Richard Wilbraham-Bootle

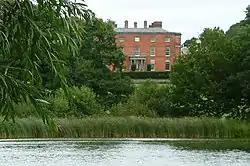
Rode Hall, the seat of the Wilbraham family

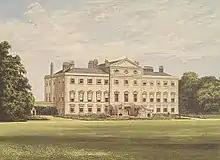
Lathom House, Lancashire

He was born Richard Wilbraham on 20 September 1725, the eldest son of Dorothy ( Kenrick) Wilbraham and Randle Wilbraham of Rode Hall, Cheshire.